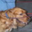
Label: dog